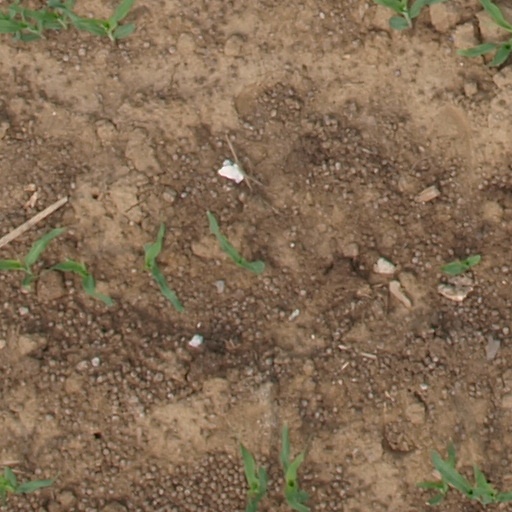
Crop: maize; corn